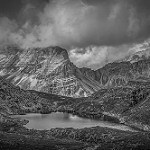
Label: B & W